Robin Hood's Hut

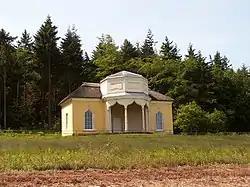

Robin Hood's Hut is a small pavilion in the grounds of Halswell House, Goathurst, Somerset, in the west of England.